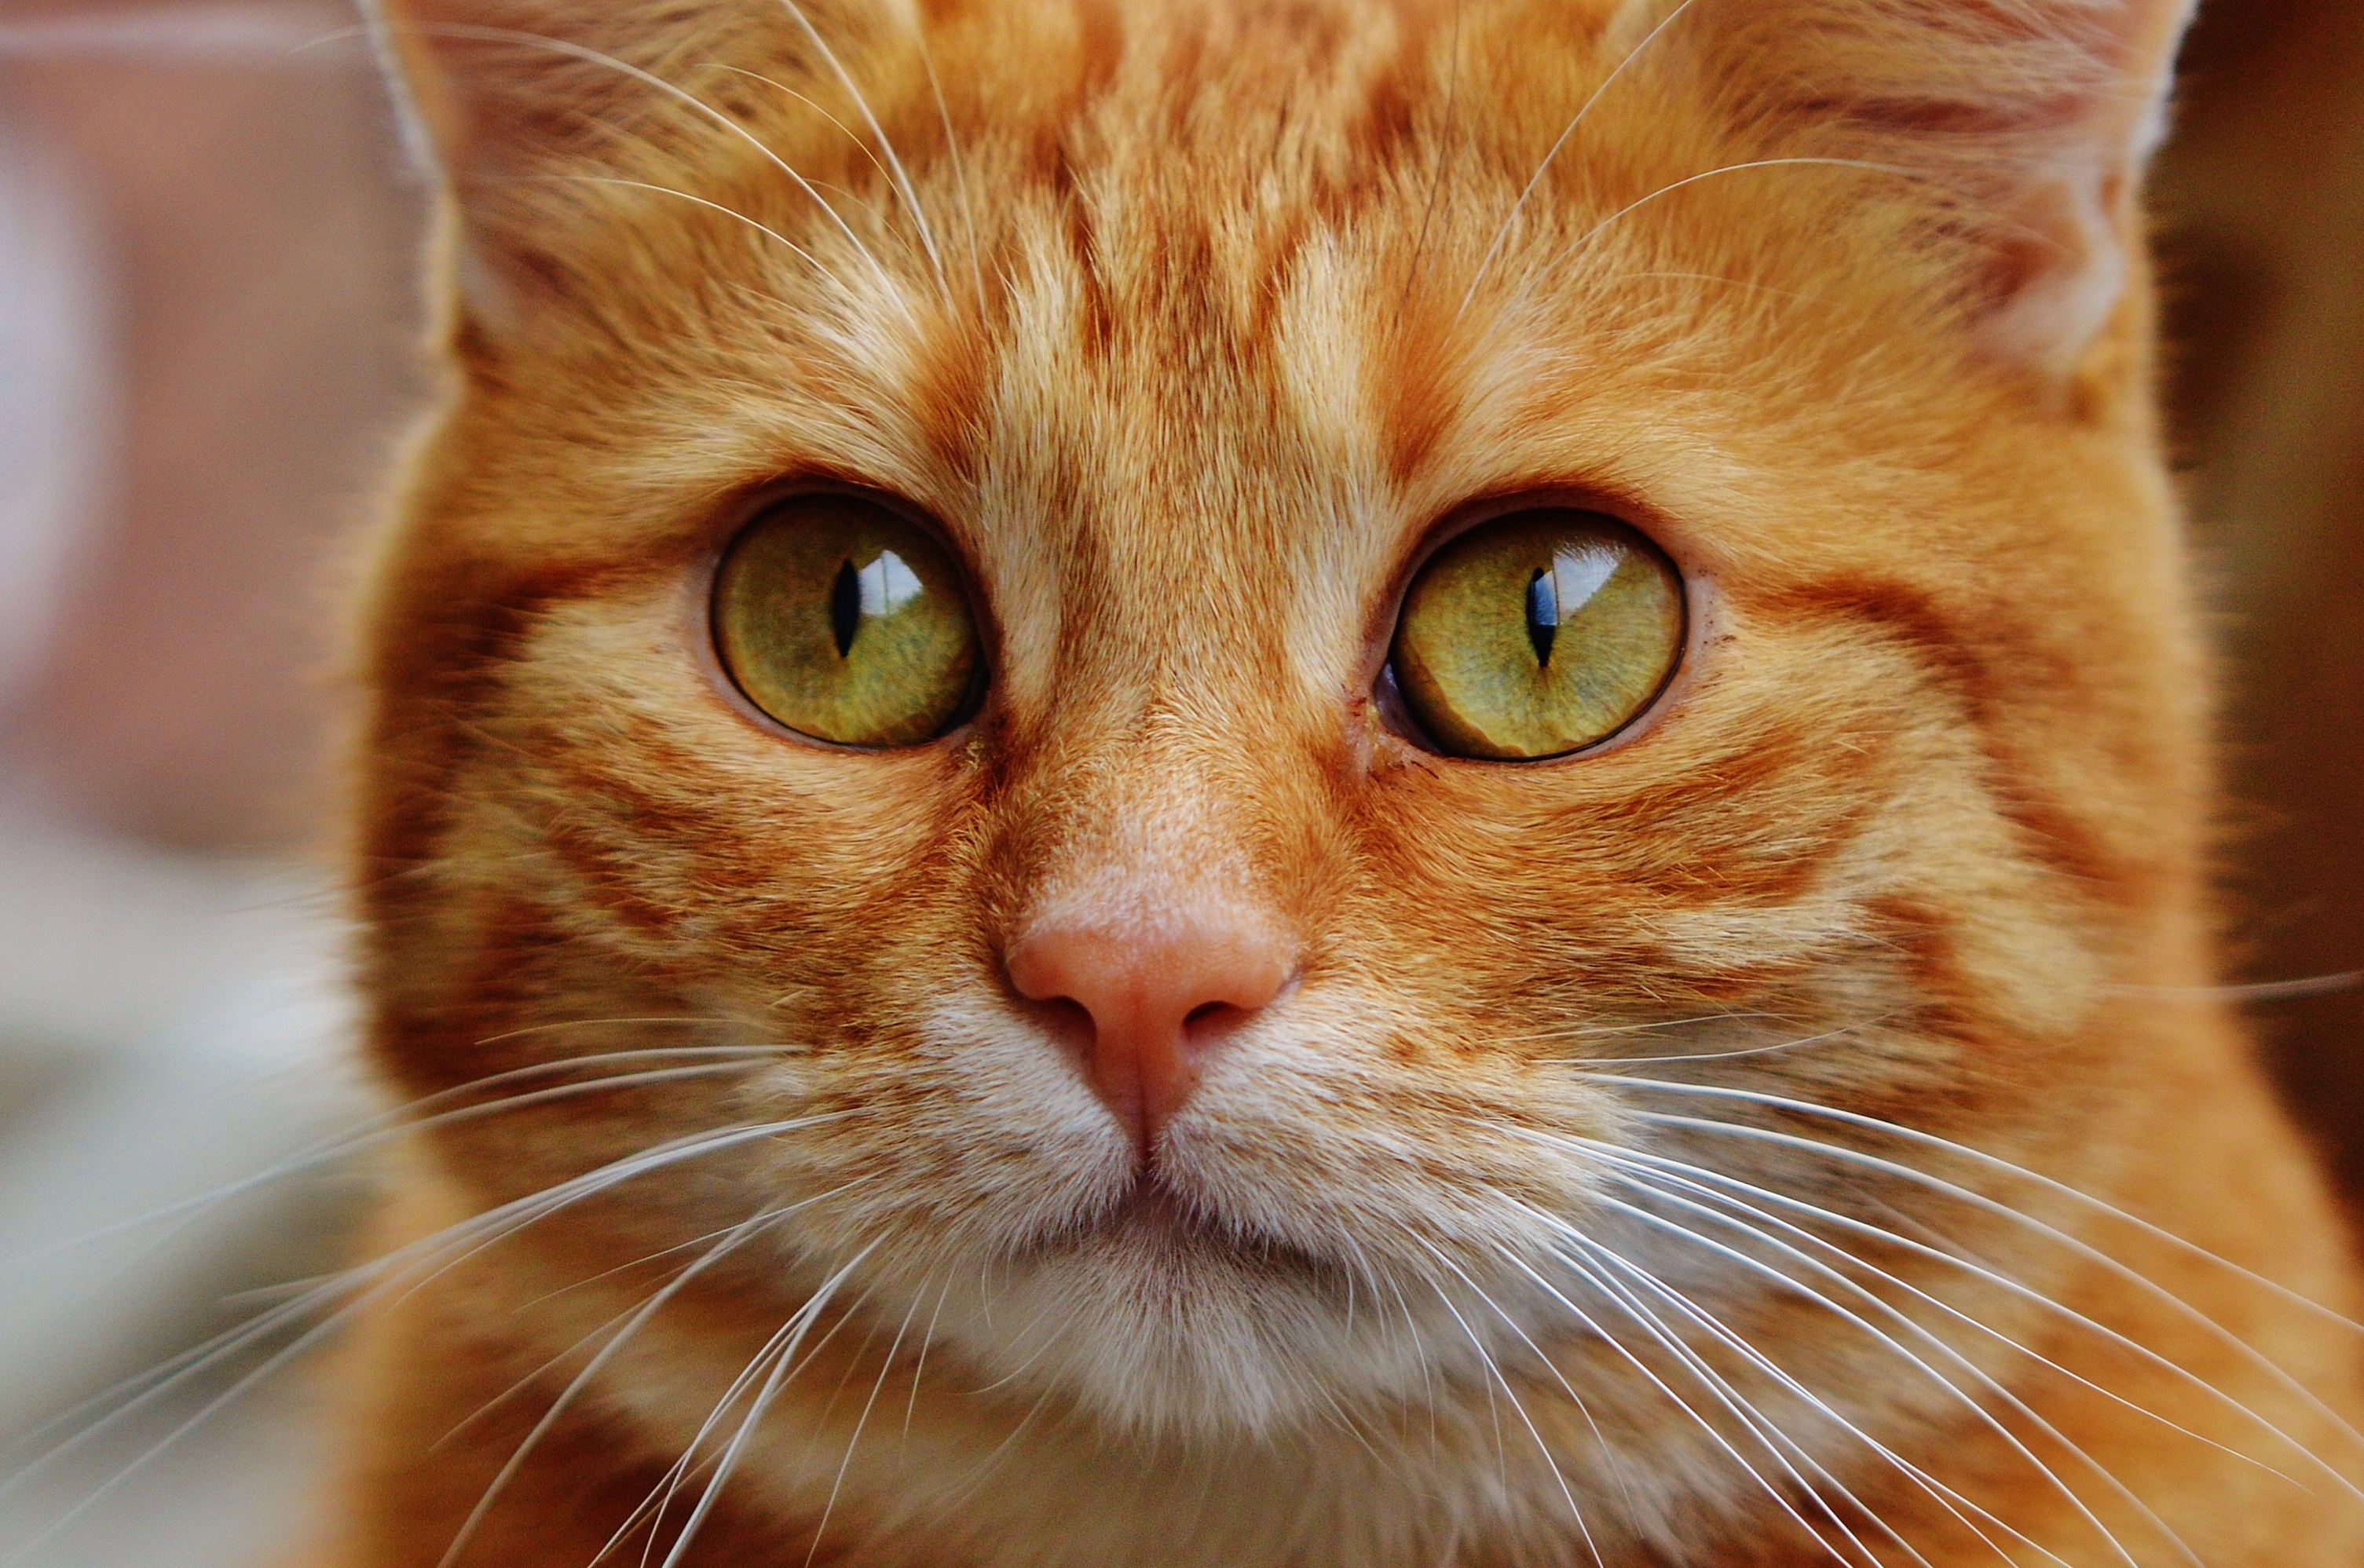
sweet, animal, cute, pet, fur, red, kitten, cat, mammal, fauna, playful, close up, nose, whiskers, snout, tiger, adidas, vertebrate, cuddly, animal world, domestic cat, mackerel, cat face, young cat, red mackerel tabby, red cat, cat's eyes, tabby cat, bengal, european shorthair, small to medium sized cats, cat like mammal, carnivoran, domestic short haired cat, rusty spotted cat